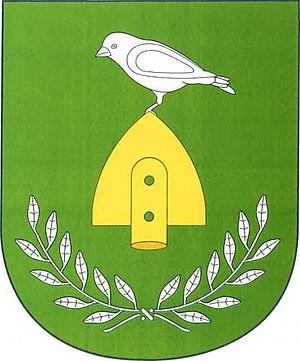
Želivsko est une commune du district de Svitavy, dans la région de Pardubice, en République tchèque. Sa population s'élevait à 32 habitants en 2017.